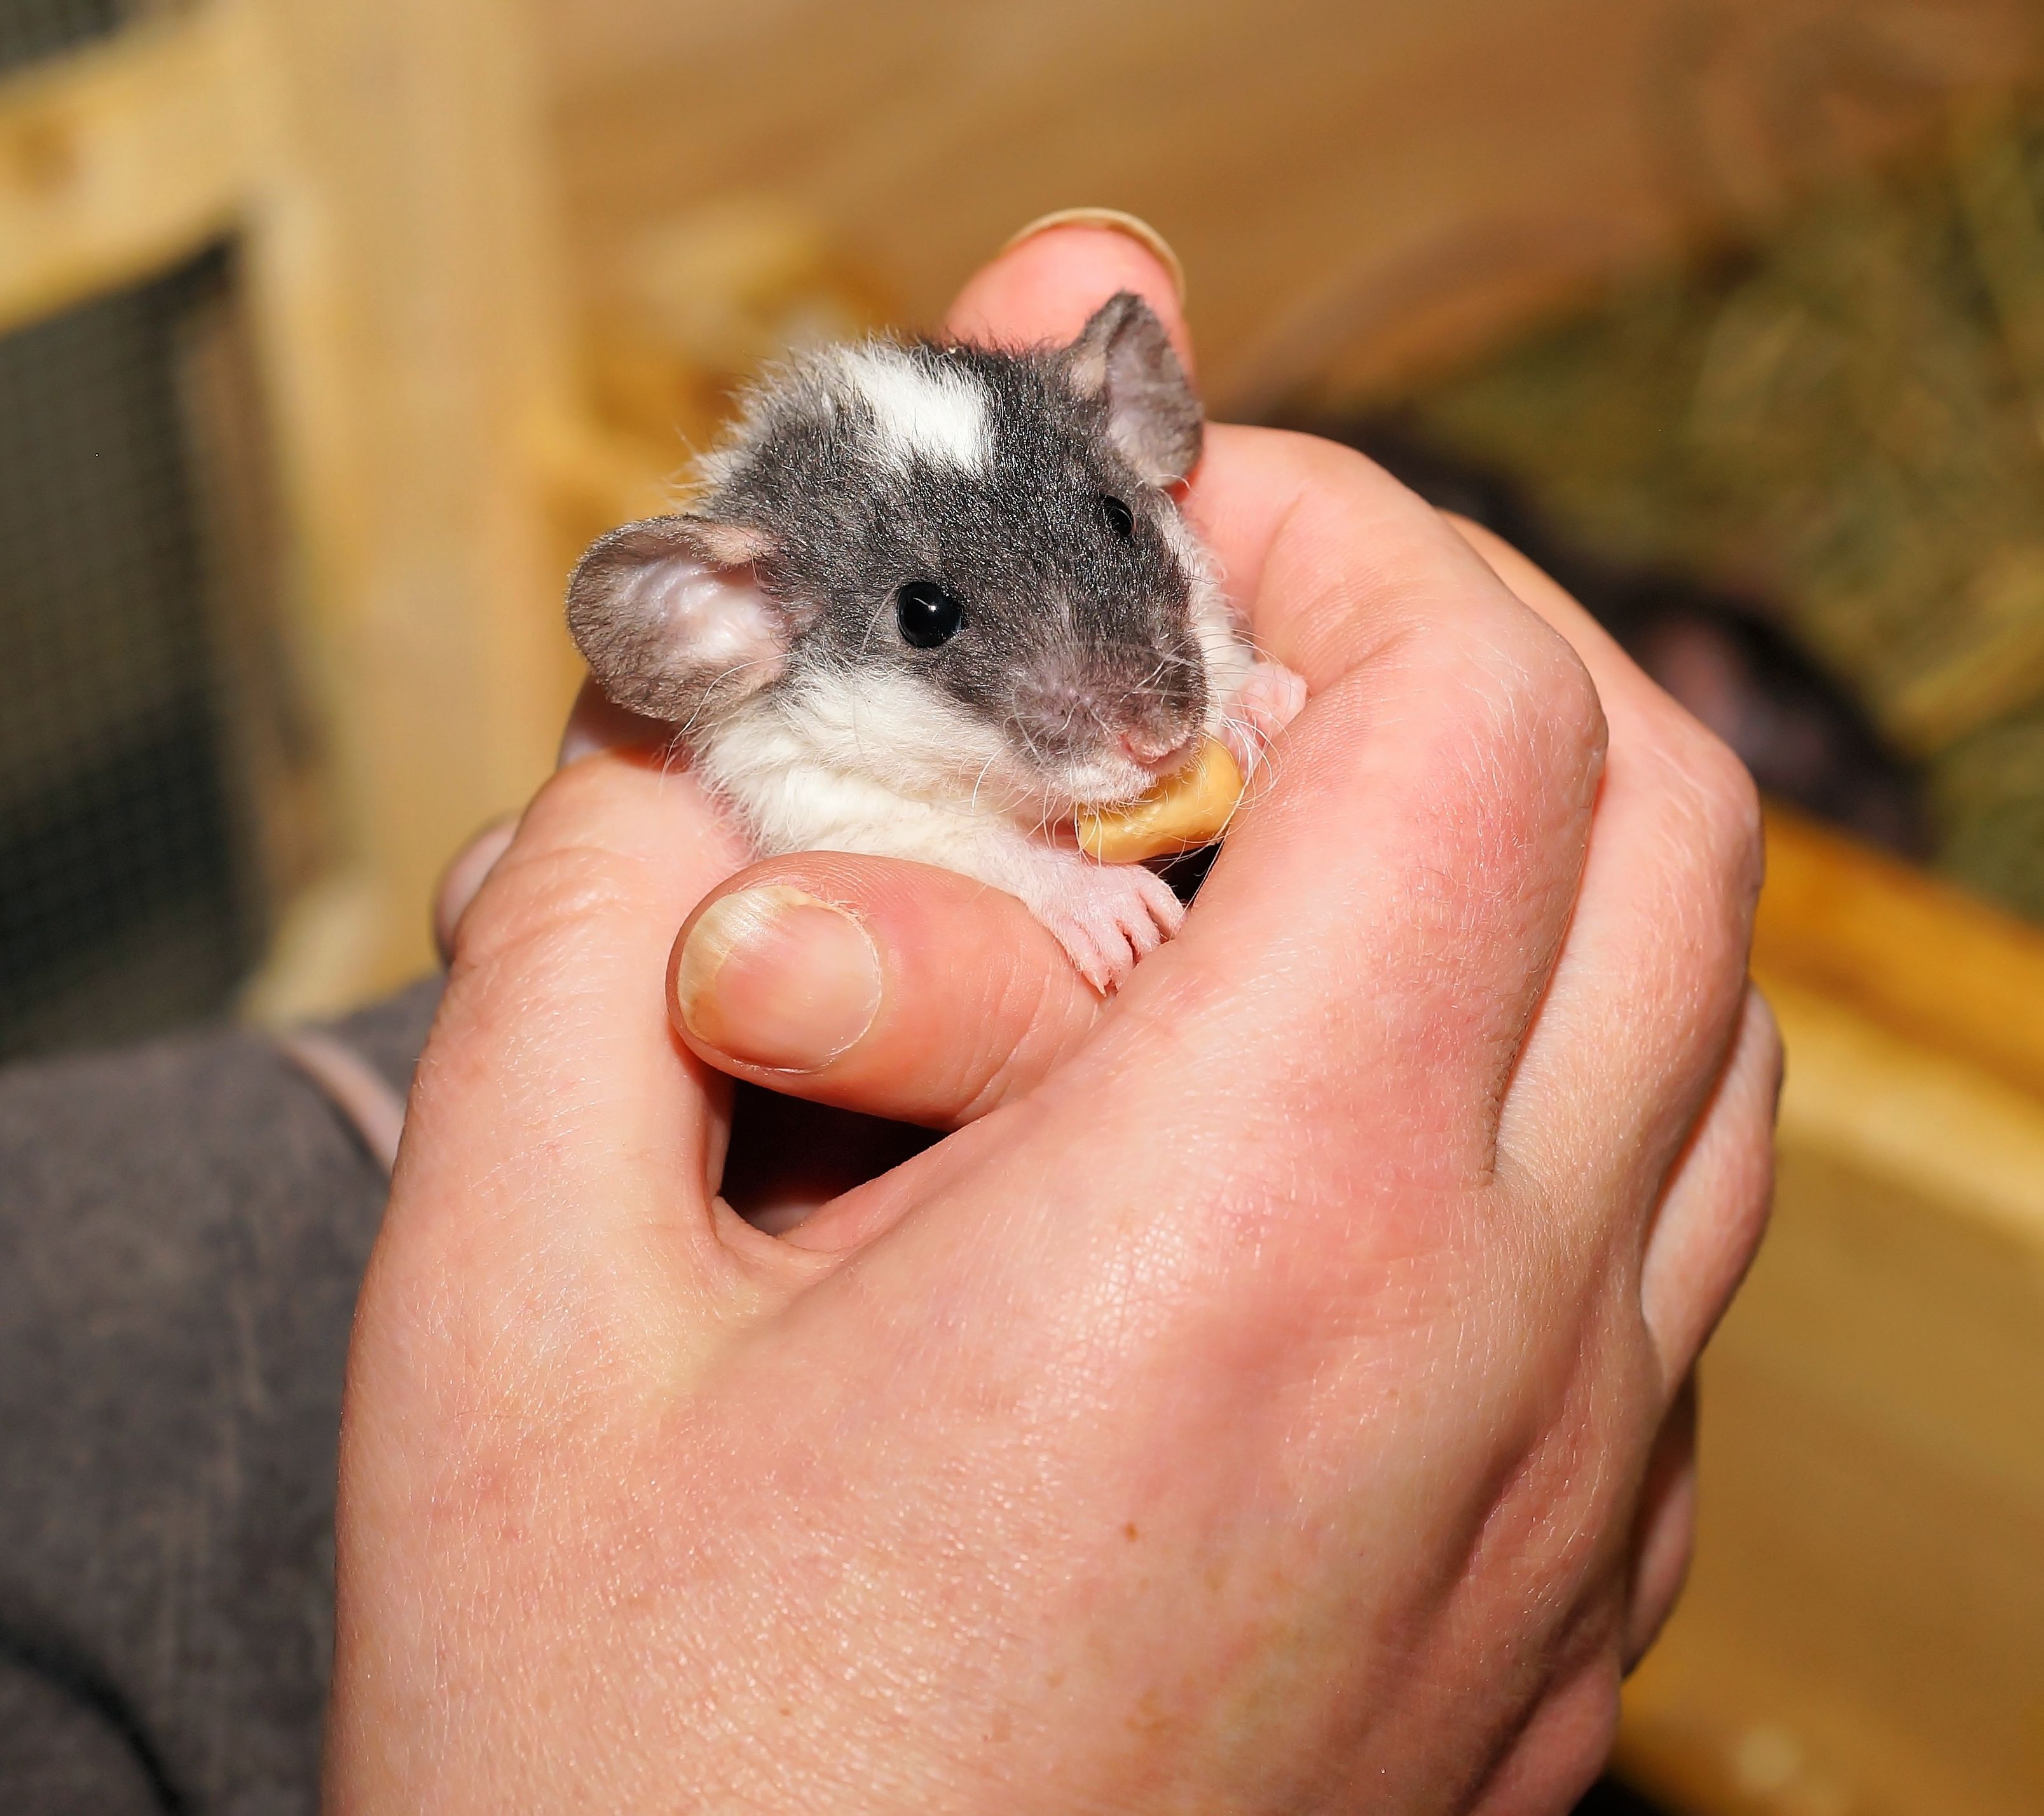
mouse, animal, cute, fur, portrait, fluffy, mammal, close, hamster, rodent, rat, face, eyes, whiskers, furry, head, vertebrate, curious, attention, animal portrait, anxious, gerbil, muroidea, muridae, rats offspring